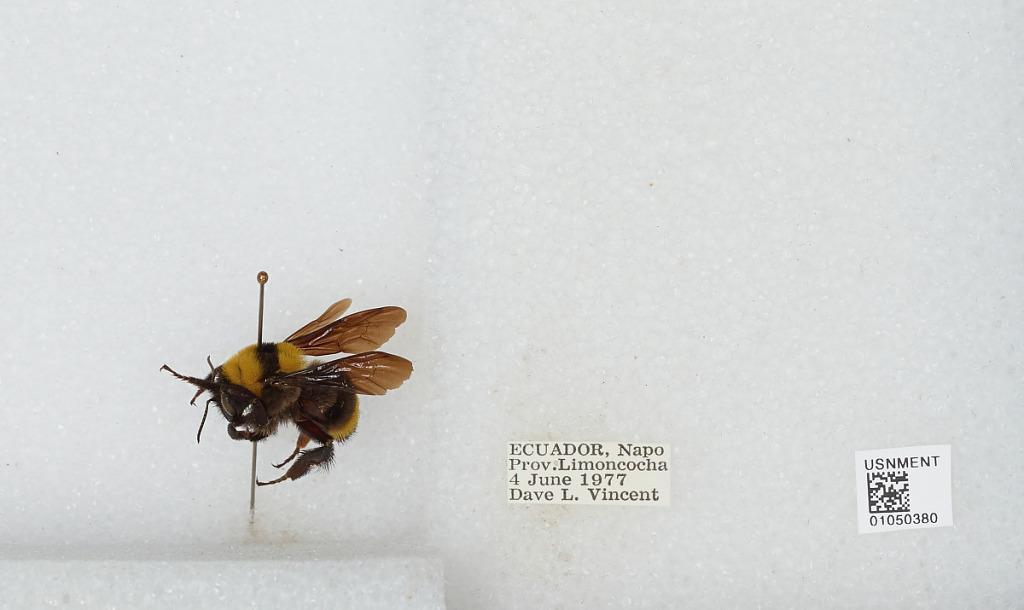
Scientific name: Bombus sp.
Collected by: D. Vincent
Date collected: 1977-6-4
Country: Ecuador
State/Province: Napo
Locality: Limoncocha